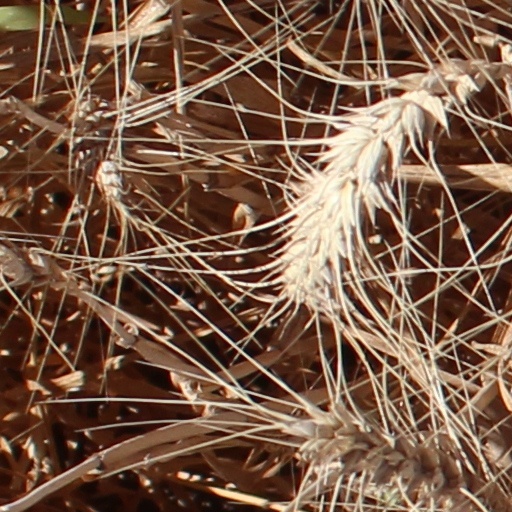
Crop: wheat